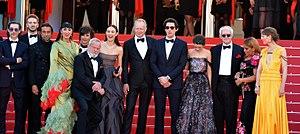
Présentation de ""L'Homme qui tua Don Quichotte"" au festival de Cannes"
Le Festival de Cannes 2018, 71ᵉ édition, a lieu du 8 au 19 mai 2018 au Palais des festivals, à Cannes. Le maître de cérémonie est Édouard Baer qui reprend ce rôle pour la troisième fois.